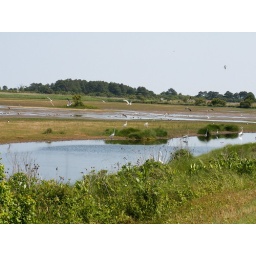
Lots of birds flying around today.